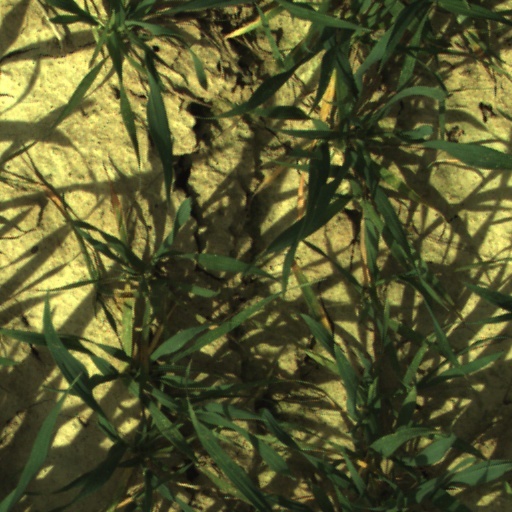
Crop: wheat